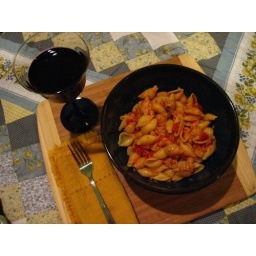
pasta shells with clams in red sauce, glass of wine